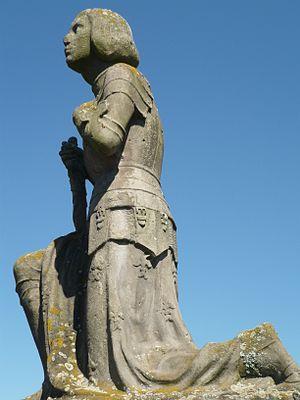
Alfred Marzolff (Français, 1867-1936): Statue de Jeanne d'Arc, 1928, Soufflenheim
La liste de statues de Jeanne d'Arc recense les statues représentant Jeanne d'Arc, héroïne de l'histoire de France, chef de guerre et sainte de l'Église catholique.
Soufflenheim est une commune française située dans le département du Bas-Rhin en région Grand Est, réputée pour son artisanat de poterie vernissée et la fabrication de produits réfractaires. L'argile y serait extraite et travaillée depuis l'âge du bronze, mais c'est seulement « au XIIᵉ siècle que l'empereur germanique Frédéric Barberousse attribue aux résidents le droit perpétuel de tirer la glaise de la forêt de Haguenau ». On l'appelle aussi la cité des Potiers ou Töpferstadt en alsacien.
Alfred Marzolff est un sculpteur et médailleur français, né le 4 mars 1867 à Strasbourg et mort le 4 mai 1936 à Rountzenheim. Professeur à l'École des arts décoratifs de Strasbourg et membre du cercle de Saint-Léonard animé par le peintre et marqueteur Charles Spindler, il est l'auteur d'une soixantaine d'œuvres, surtout visibles à Strasbourg et dans plusieurs localités alsaciennes, mais certaines de ses réalisations furent détruites pendant l'annexion de l'Alsace.